EGOT

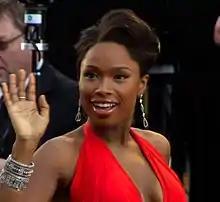
In 2022, Jennifer Hudson became the seventeenth person to win all four awards.

American actress, comedian and author Whoopi Goldberg (born 1955) received her fourth distinct award in 2002. Between 1985 and 2009, she received a total of five competitive awards. Goldberg is the first African American winner, the first to win the Oscar as their second award, and the third person after Audrey Hepburn (1954) and Marvin Hamlisch (1974) to win two of their qualifying awards in the same year (she won both her Tony and her first competitive Emmy in 2002).